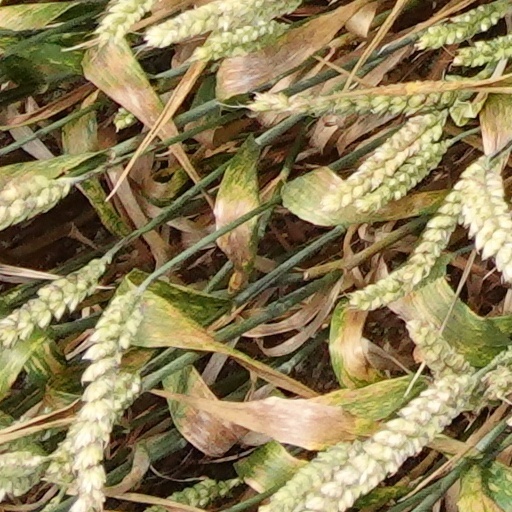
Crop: wheat